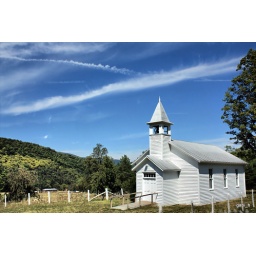
A little white church by the roadside somewhere in West Virginia.